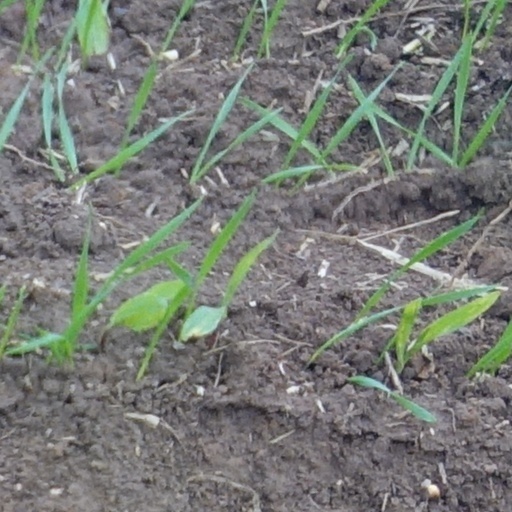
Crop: wheat